Panashe Chigumadzi

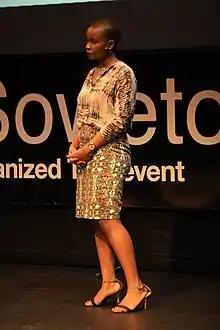
Panashe Chigumadzi - TEDxSoweto 2014

Panashe Chigumadzi (born 1991) is a Zimbabwean-born journalist, essayist and novelist, who was raised in South Africa.